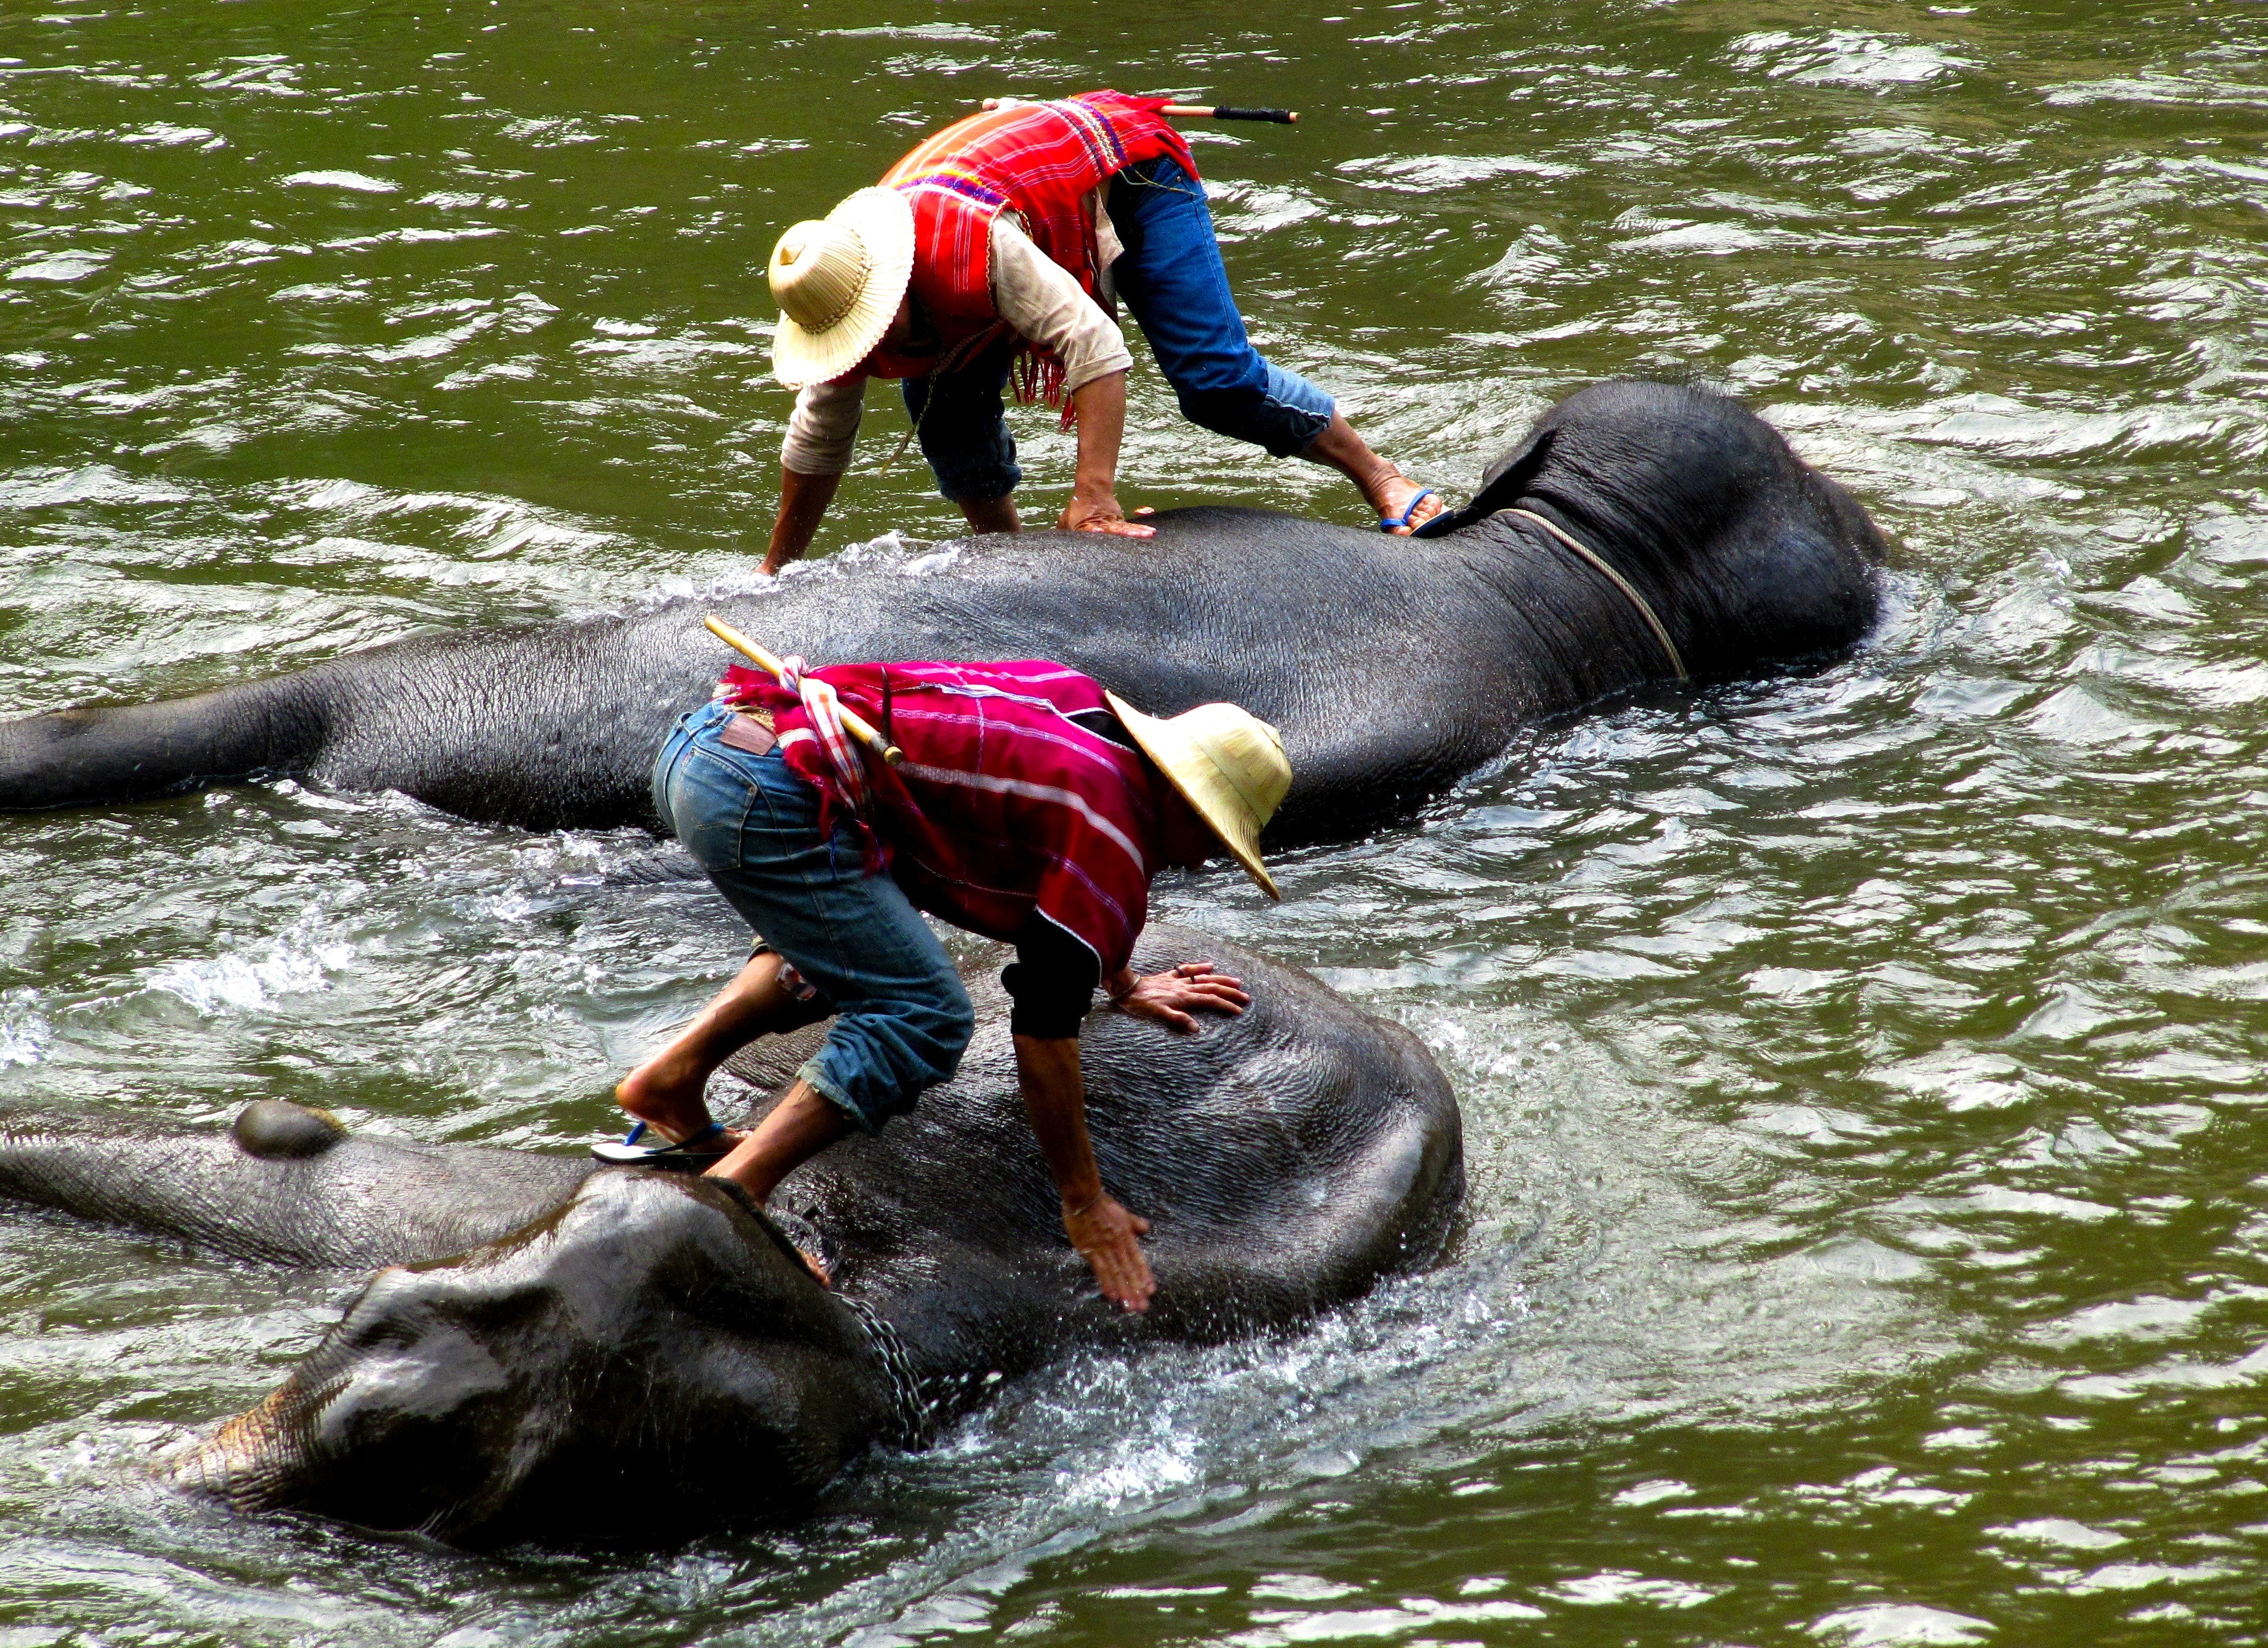
working, sea, water, nature, river, washing, elephant, outside, men, mammals, elephants, elephants and mammoths